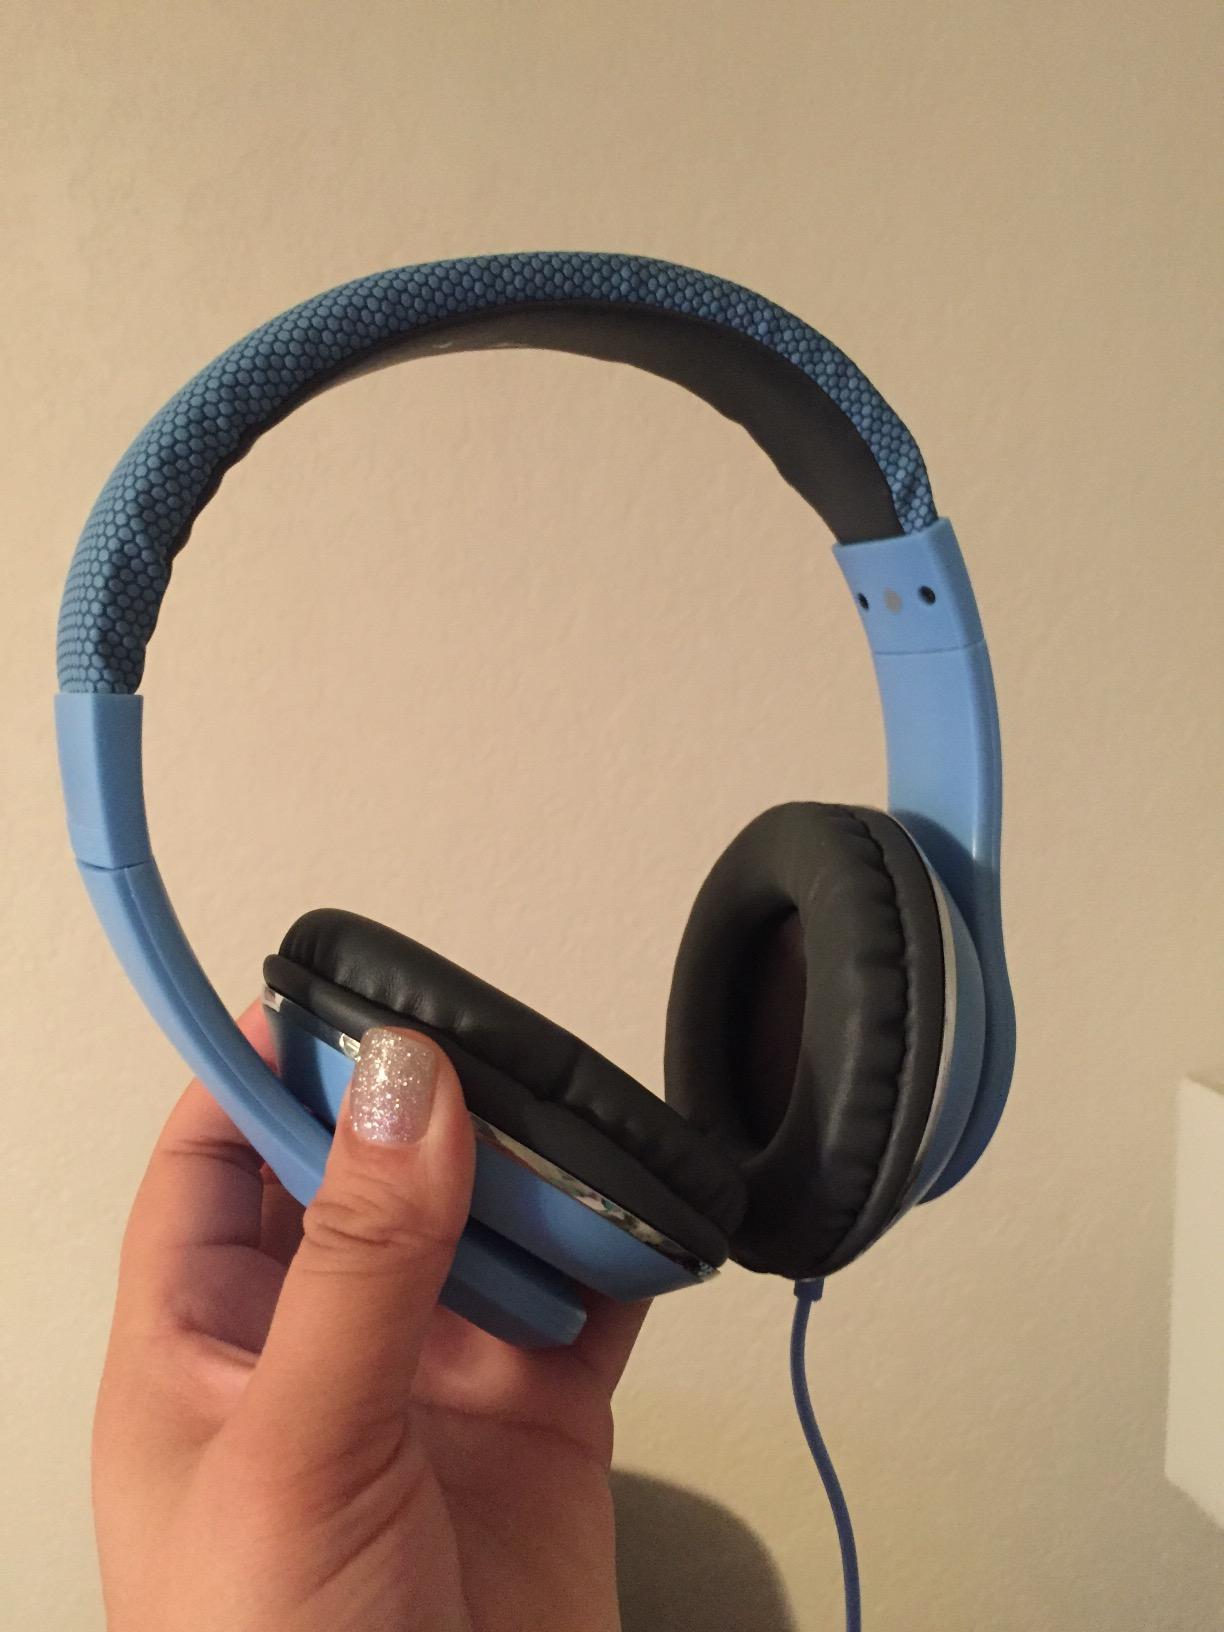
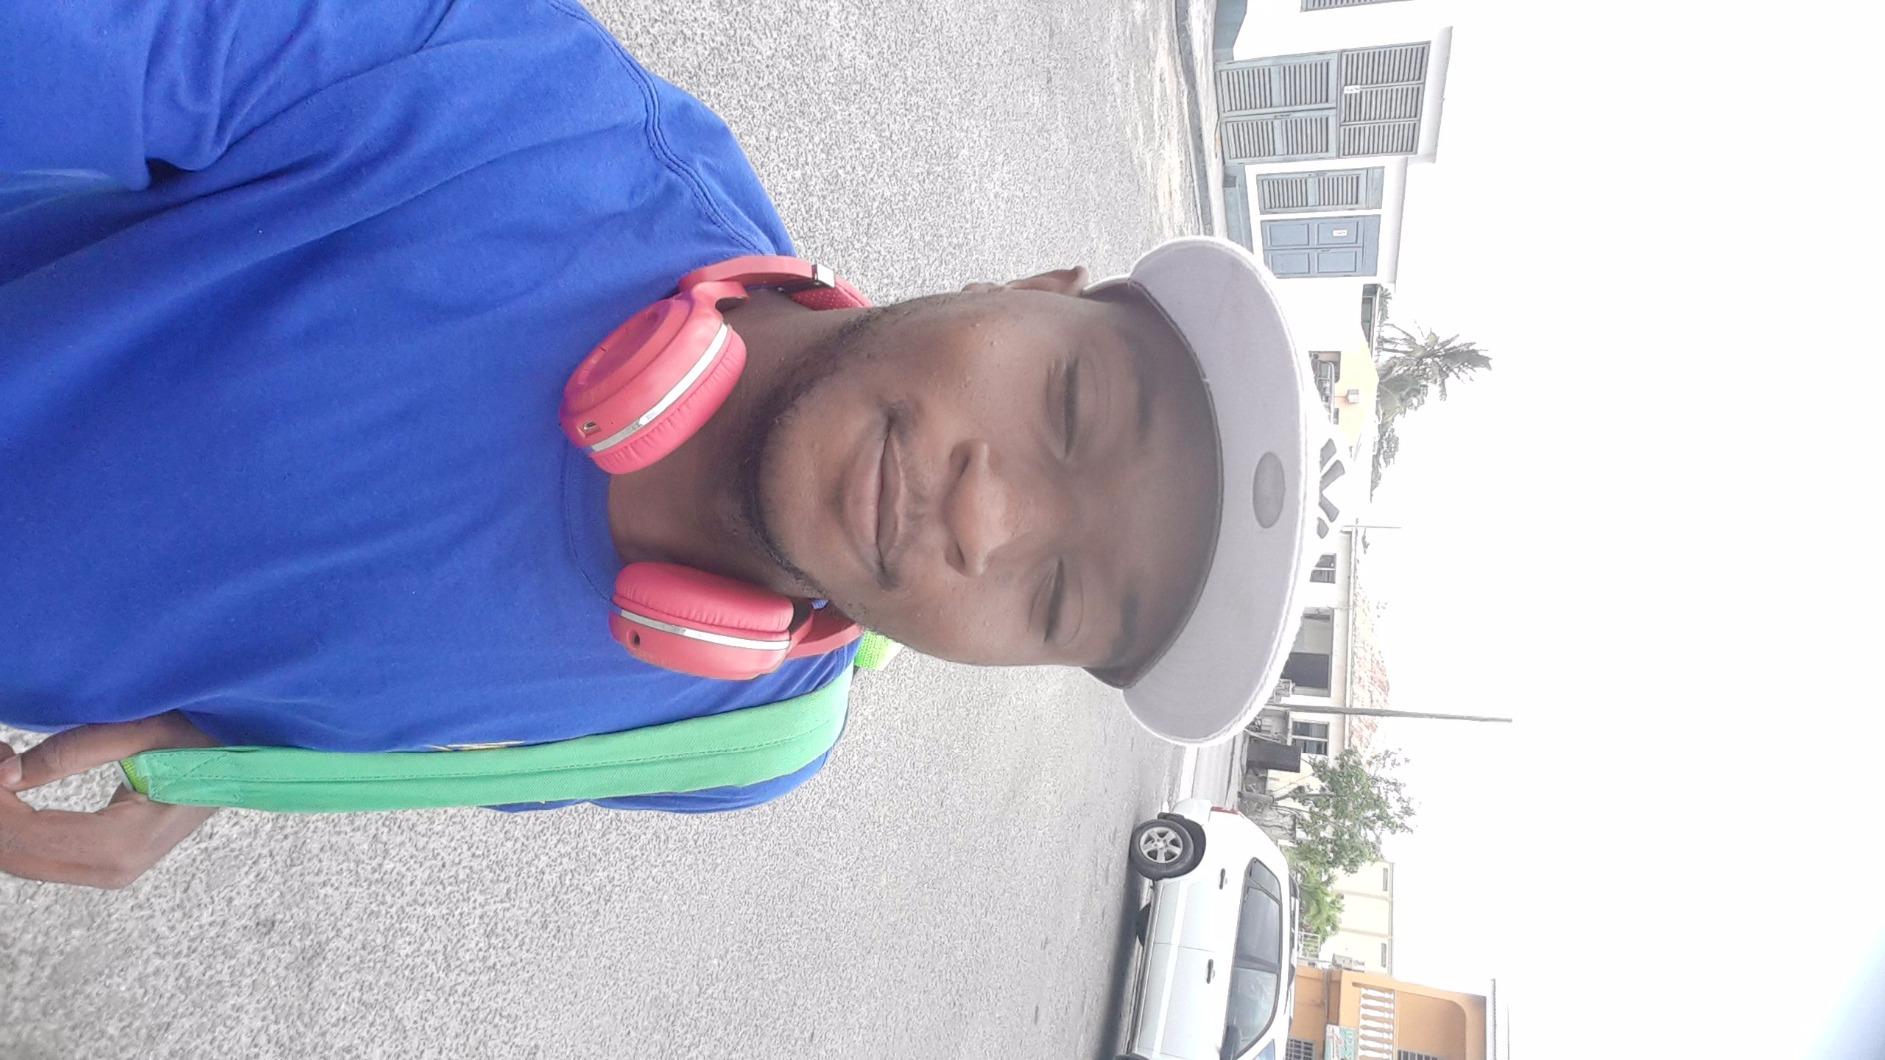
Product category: headphones
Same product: no